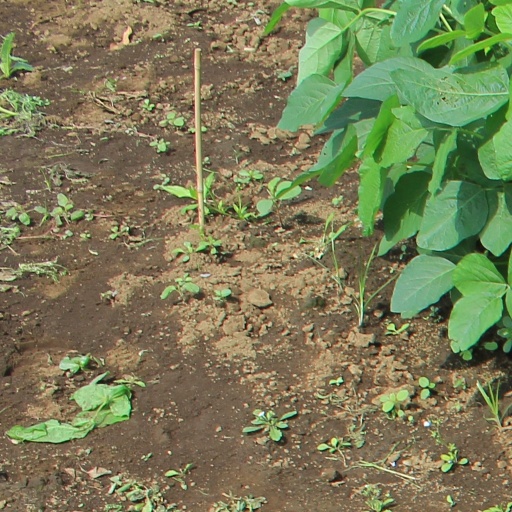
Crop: soybean